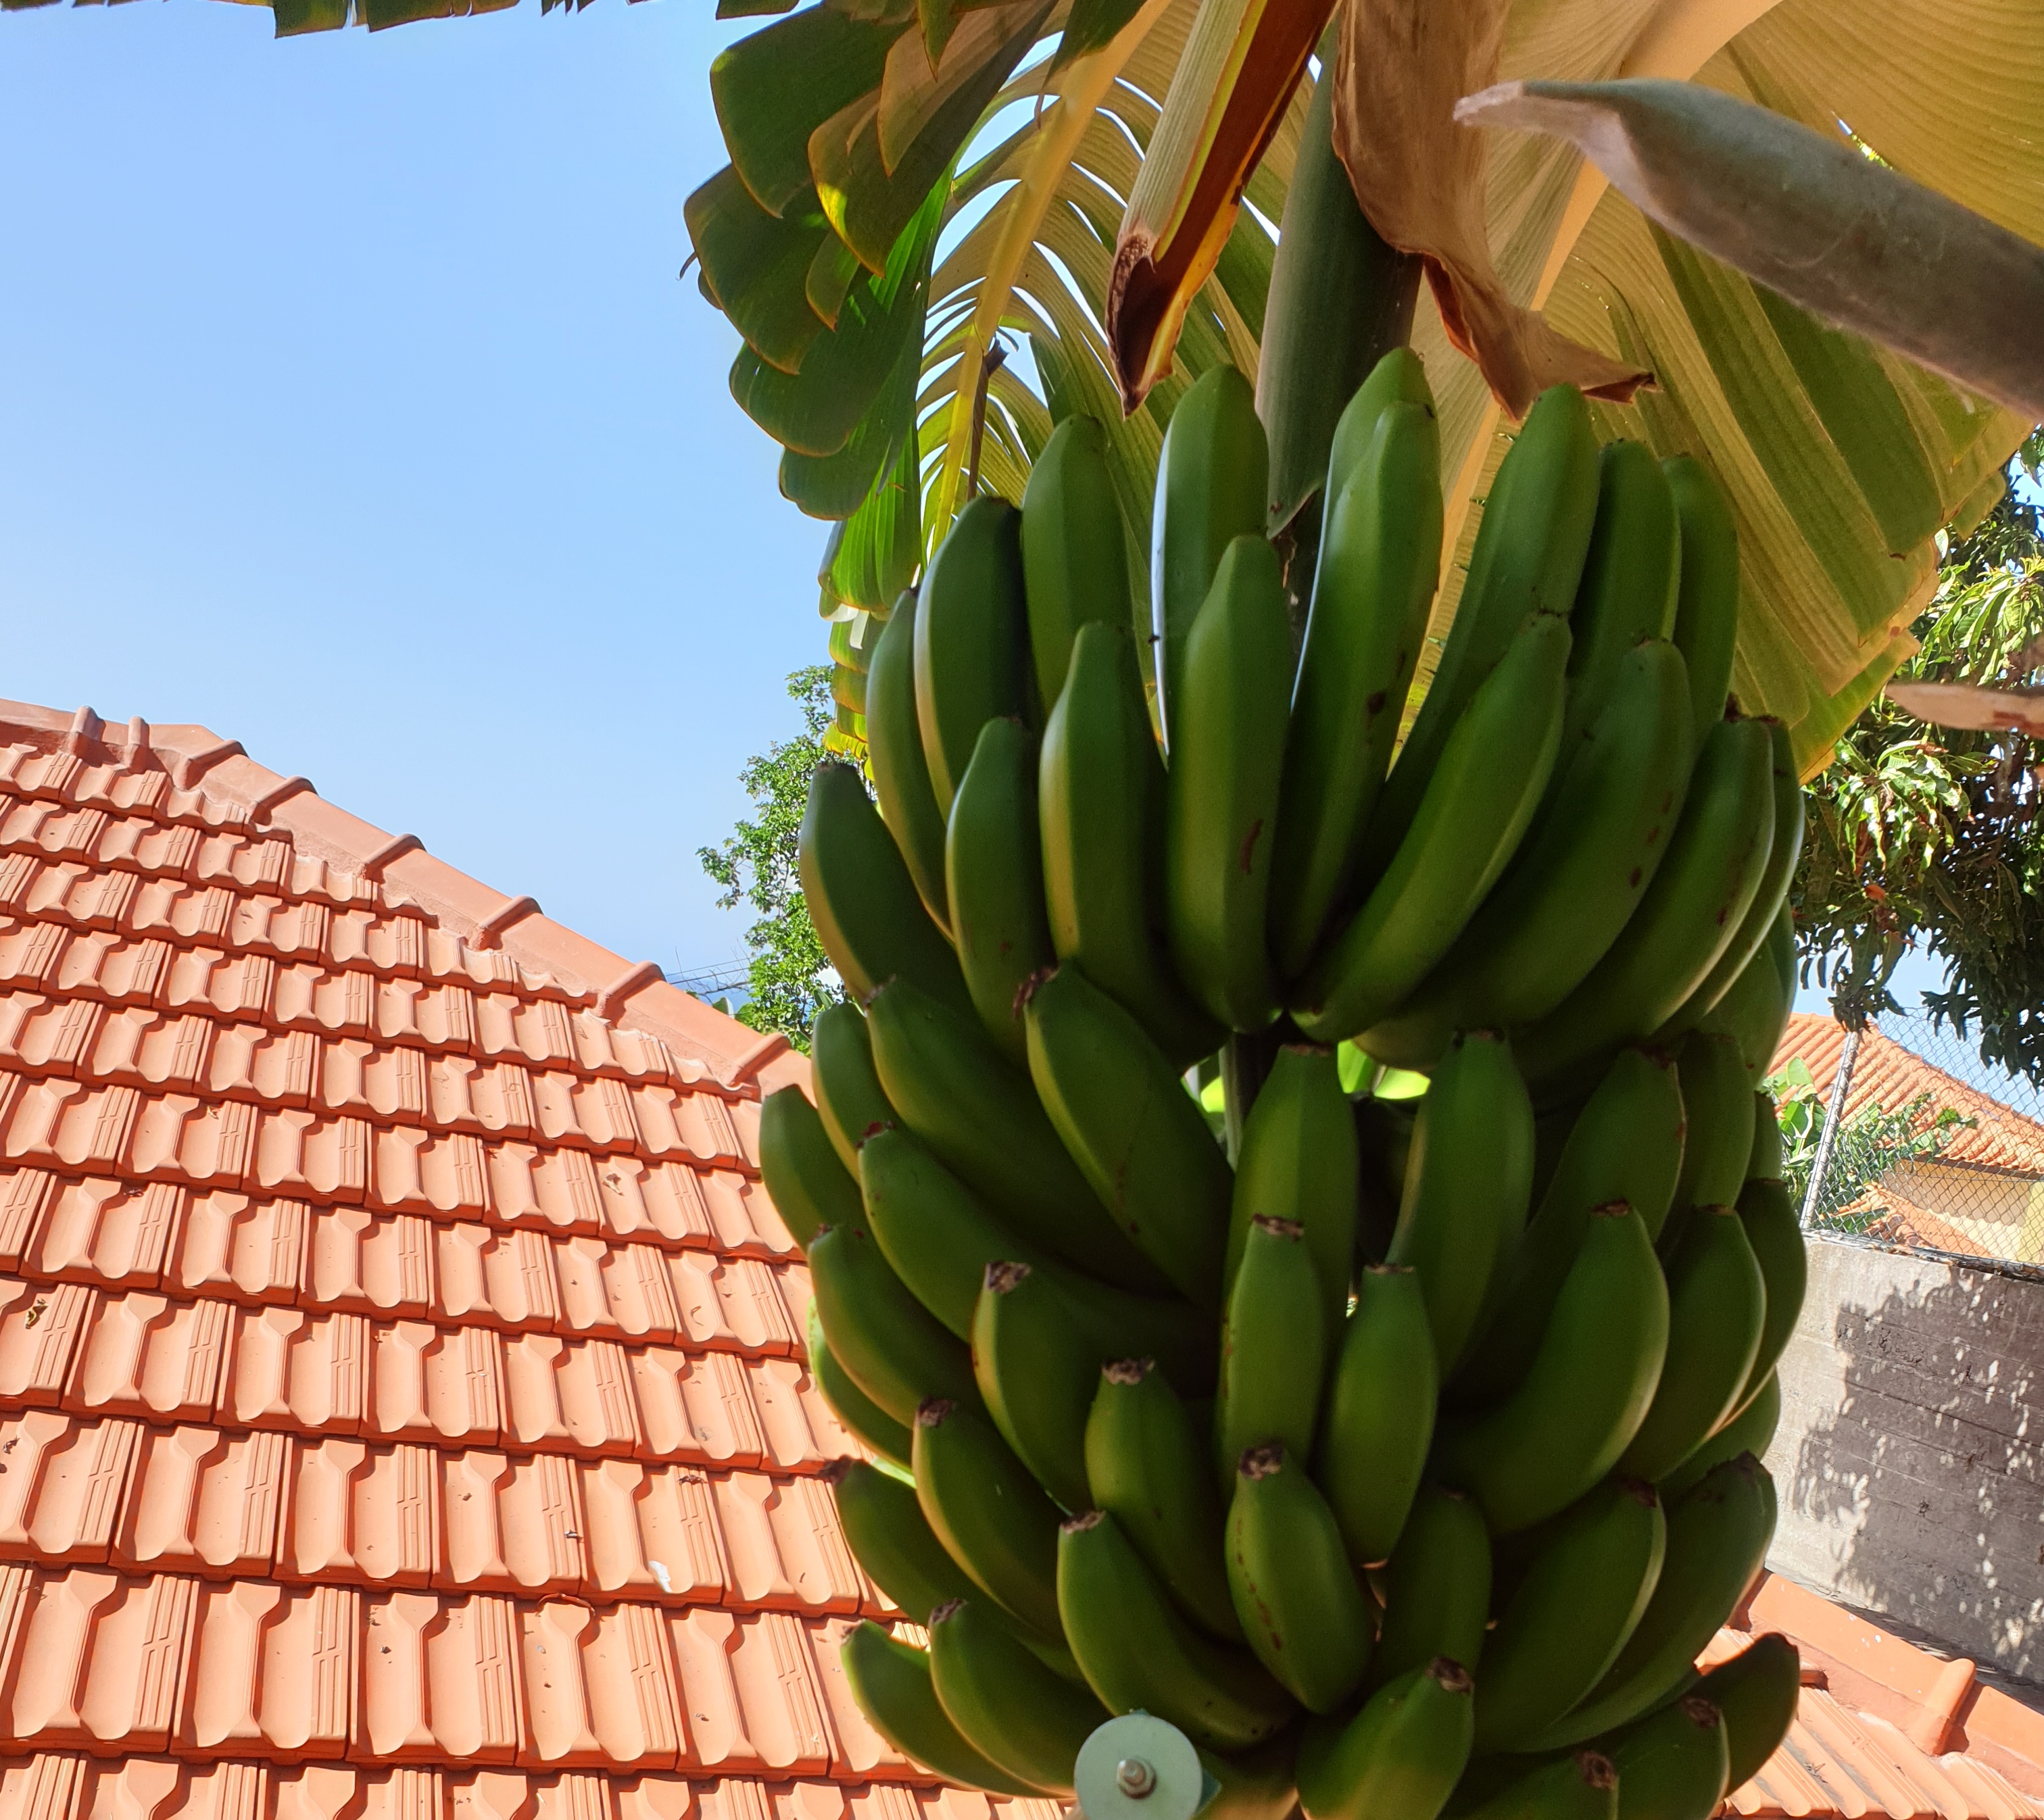
Label: Cut